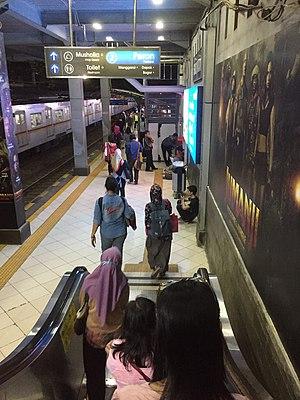
La gare Sudirman est une gare ferroviaire située dans le district de Menteng, Jakarta Centre. Elle est nommée d'après la Jalan Jenderal Sudirman, la principale artère de la ville. Pour le moment, elle n'est desservie que par le KRL Commuterline, le réseau express régional de la conurbation du Jabodetabek.